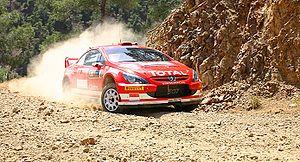
Peugeot Sport est le département compétition du constructeur automobile français Peugeot. Son siège social se situe comme Citroën Racing et DS Performance à Satory, dans le cluster technologique Paris-Saclay.
Markko Märtin, né le 10 novembre 1975, est un pilote de rallye estonien.